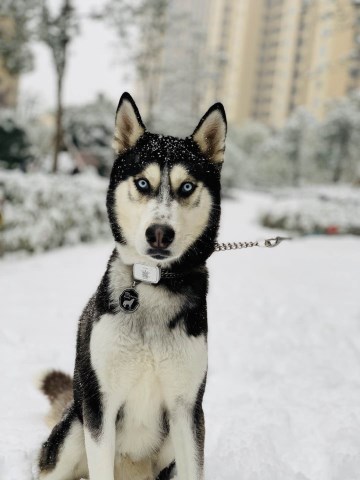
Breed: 1160-n000003-Siberian_husky